Covid Watch

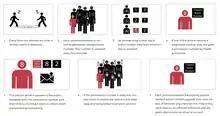
A description of the CEN Protocol: the first anonymous, decentralized Bluetooth exposure notification protocol to be published online in Covid Watch's whitepaper on 20 March 2020 and open sourced on the Covid Watch GitHub 17 March 2020.

Covid Watch developer Zsombor Szabo built the first open source, decentralized, anonymous exposure alert protocol called the CEN Protocol. On March 12, 2020, Zsombor Szabo pushed his first commit to GitHub, laying the foundations of the CW app, completing a proof of concept on March 17 and sharing the video of the working technology on YouTube. Finally, on March 20, 2020, the CW team published a White Paper describing the CEN / TCN protocol.